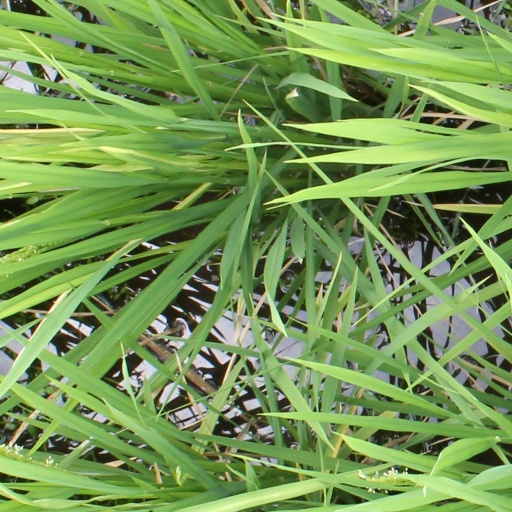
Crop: rice